W & G Du Cros

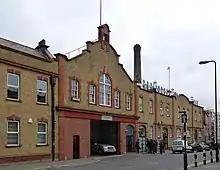
Street frontage of the former W & G Du Cros Works in Warple Way, Acton, London

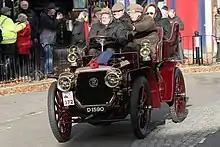
1902 Panhard & Levassor tonneau leaving London

Though Dunlop was late to move into the manufacture of car tyres Lord Montagu of Beaulieu persuaded Du Cros to buy a French Panhard & Levassor. Impressed, Du Cros obtained the rights to sell Panhard & Levassor cars in Britain and Ireland and the colonies. A showroom was set up in Lower Regent Street, London W1 at the junction with Carlton Street on the ground floor of Dunlop Rubber's head office.